R85

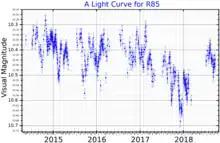
A visual band light curve for R85, plotted from "ASAS-SN" data

R85 has been shown to vary erratically in brightness with an amplitude of about 0.3 magnitudes. It shows variations on several timescales, sometimes with a distinct 400 day period. It has also shown temperature changes associated with brightness changes over several years, a characteristic of luminous blue variables.